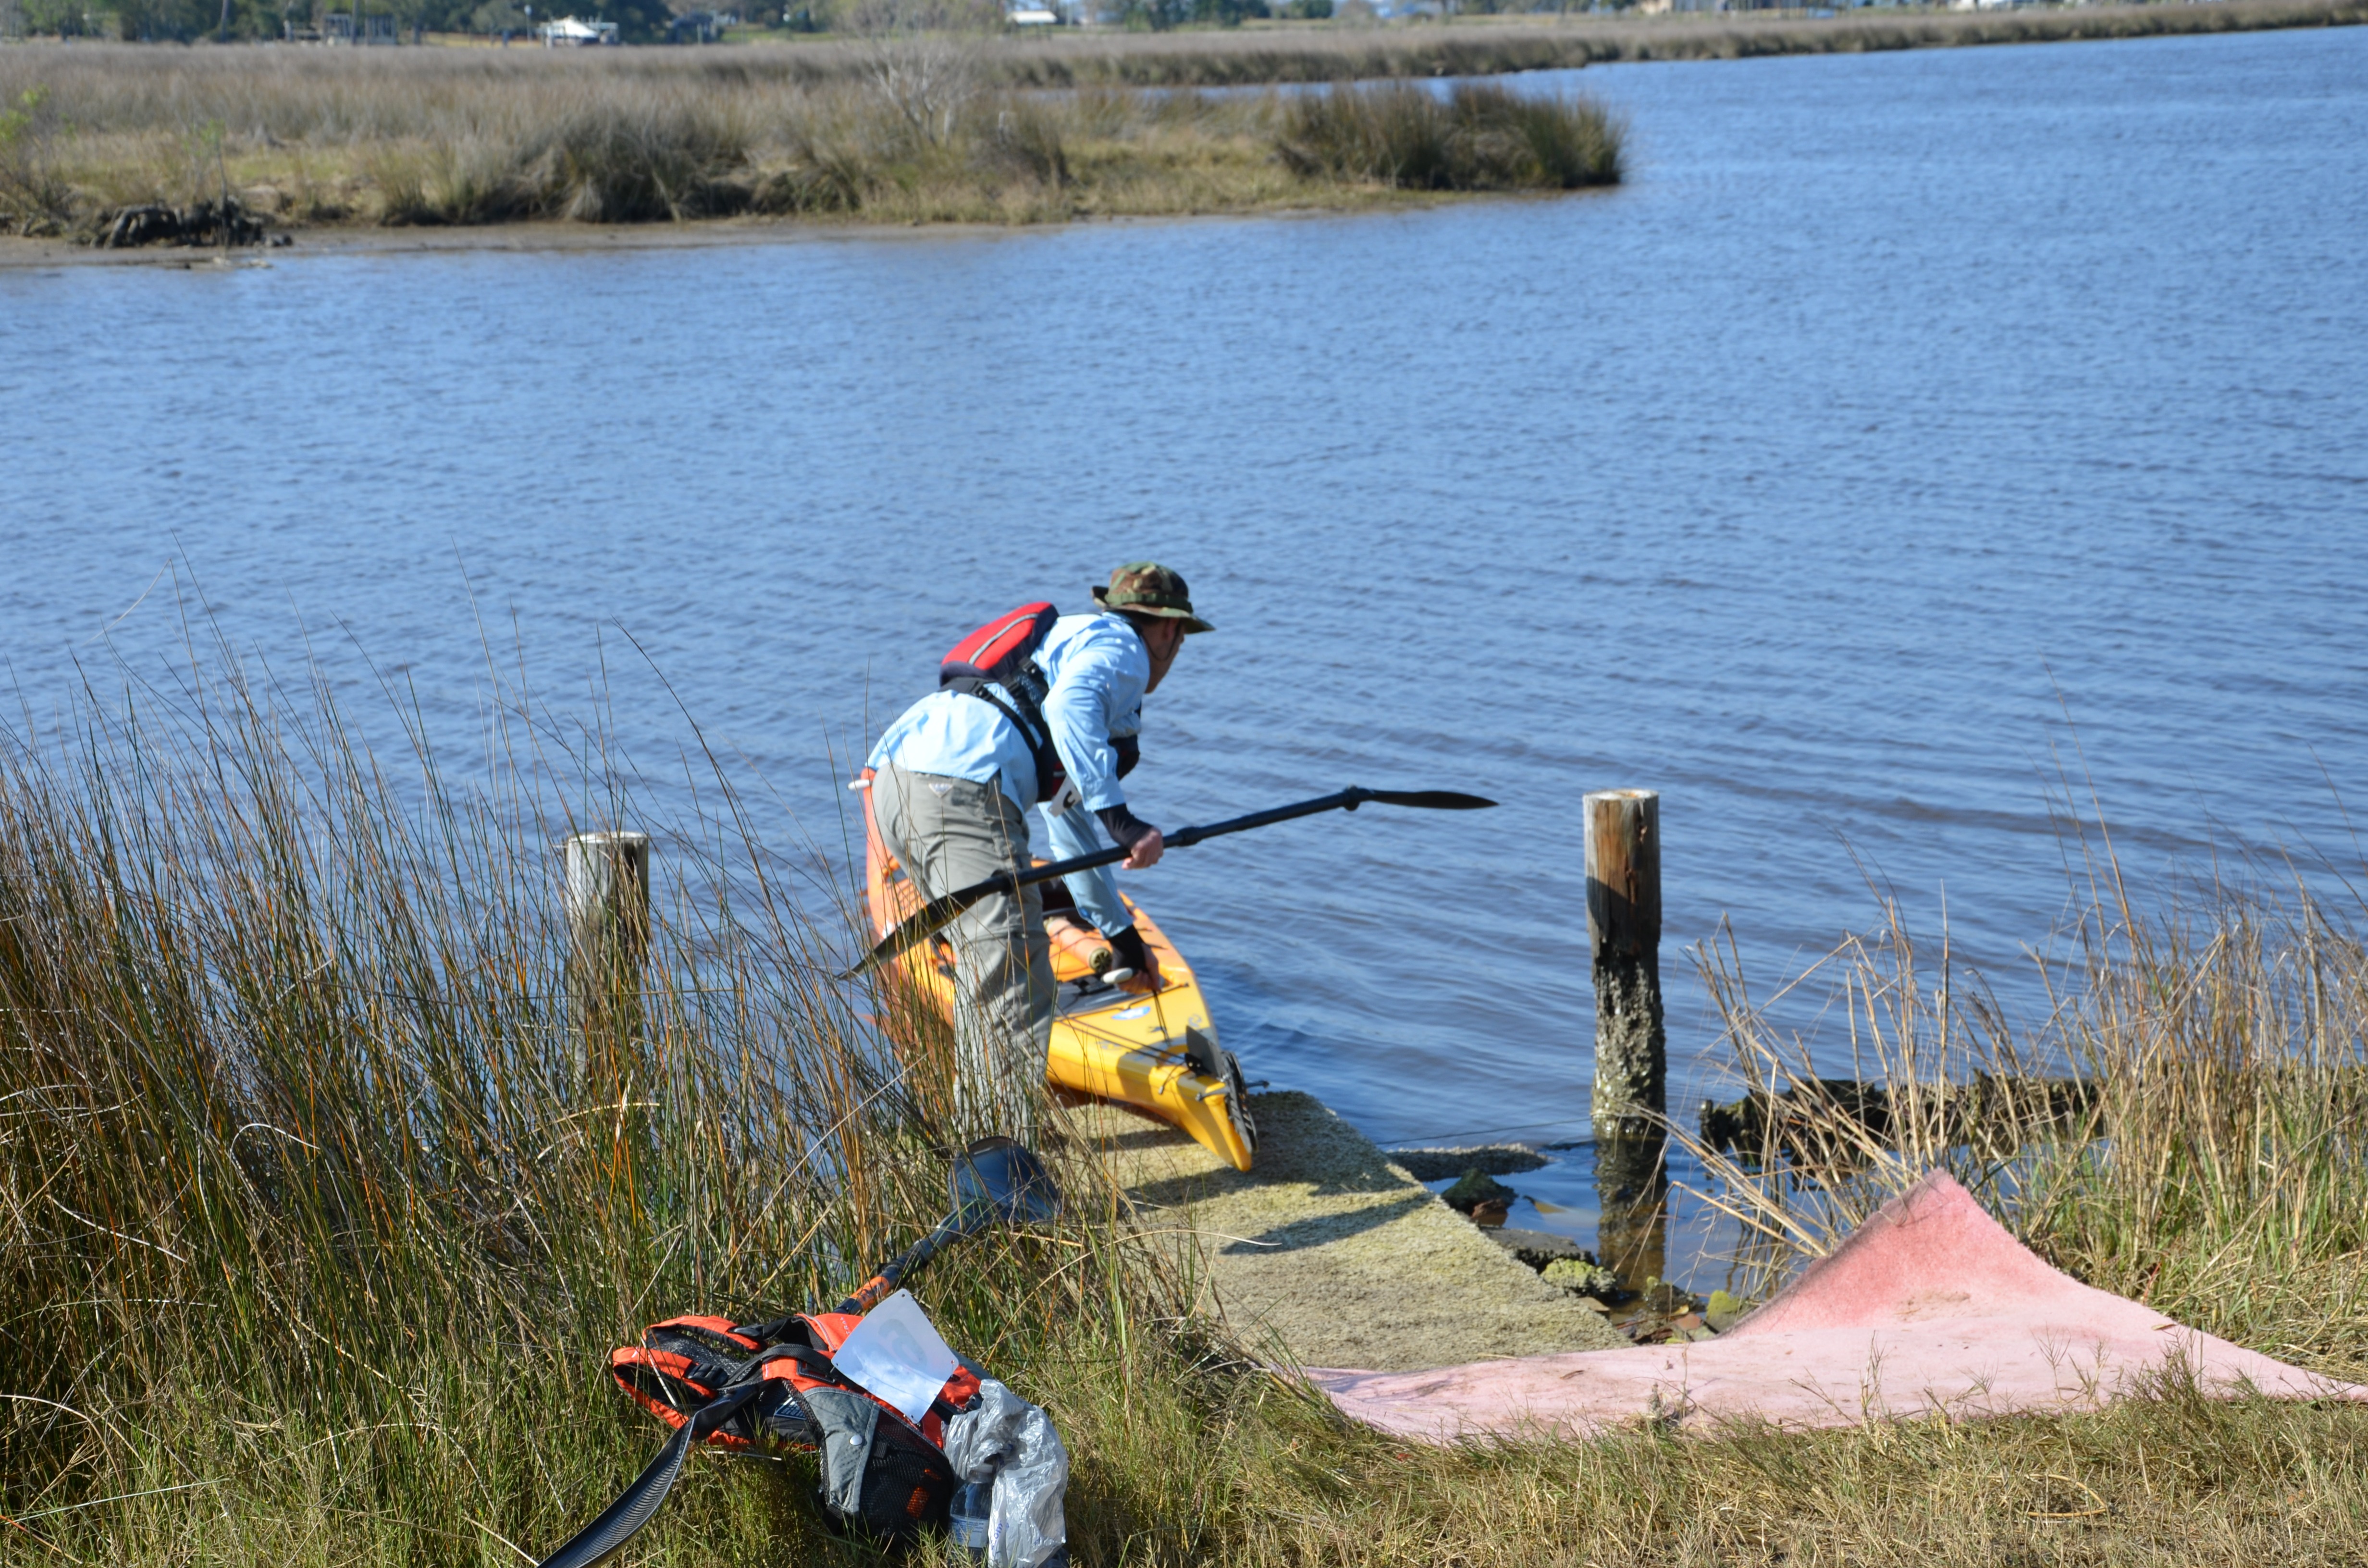
man, boat, adventure, canoe, vehicle, extreme sport, kayak, sports, boating, rafting